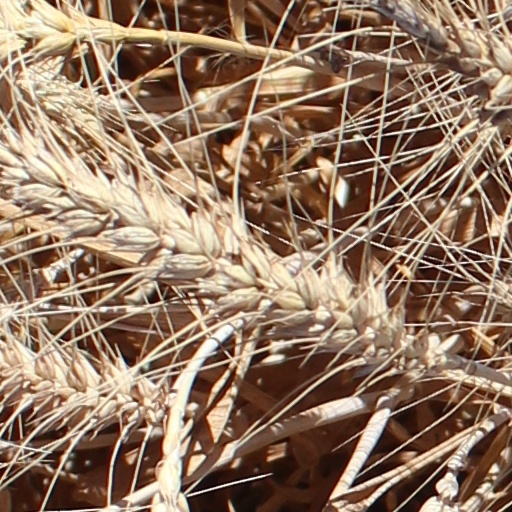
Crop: wheat